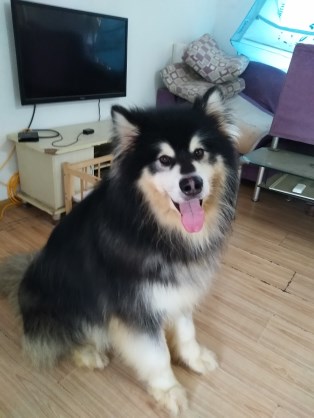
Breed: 1324-n000004-malamute